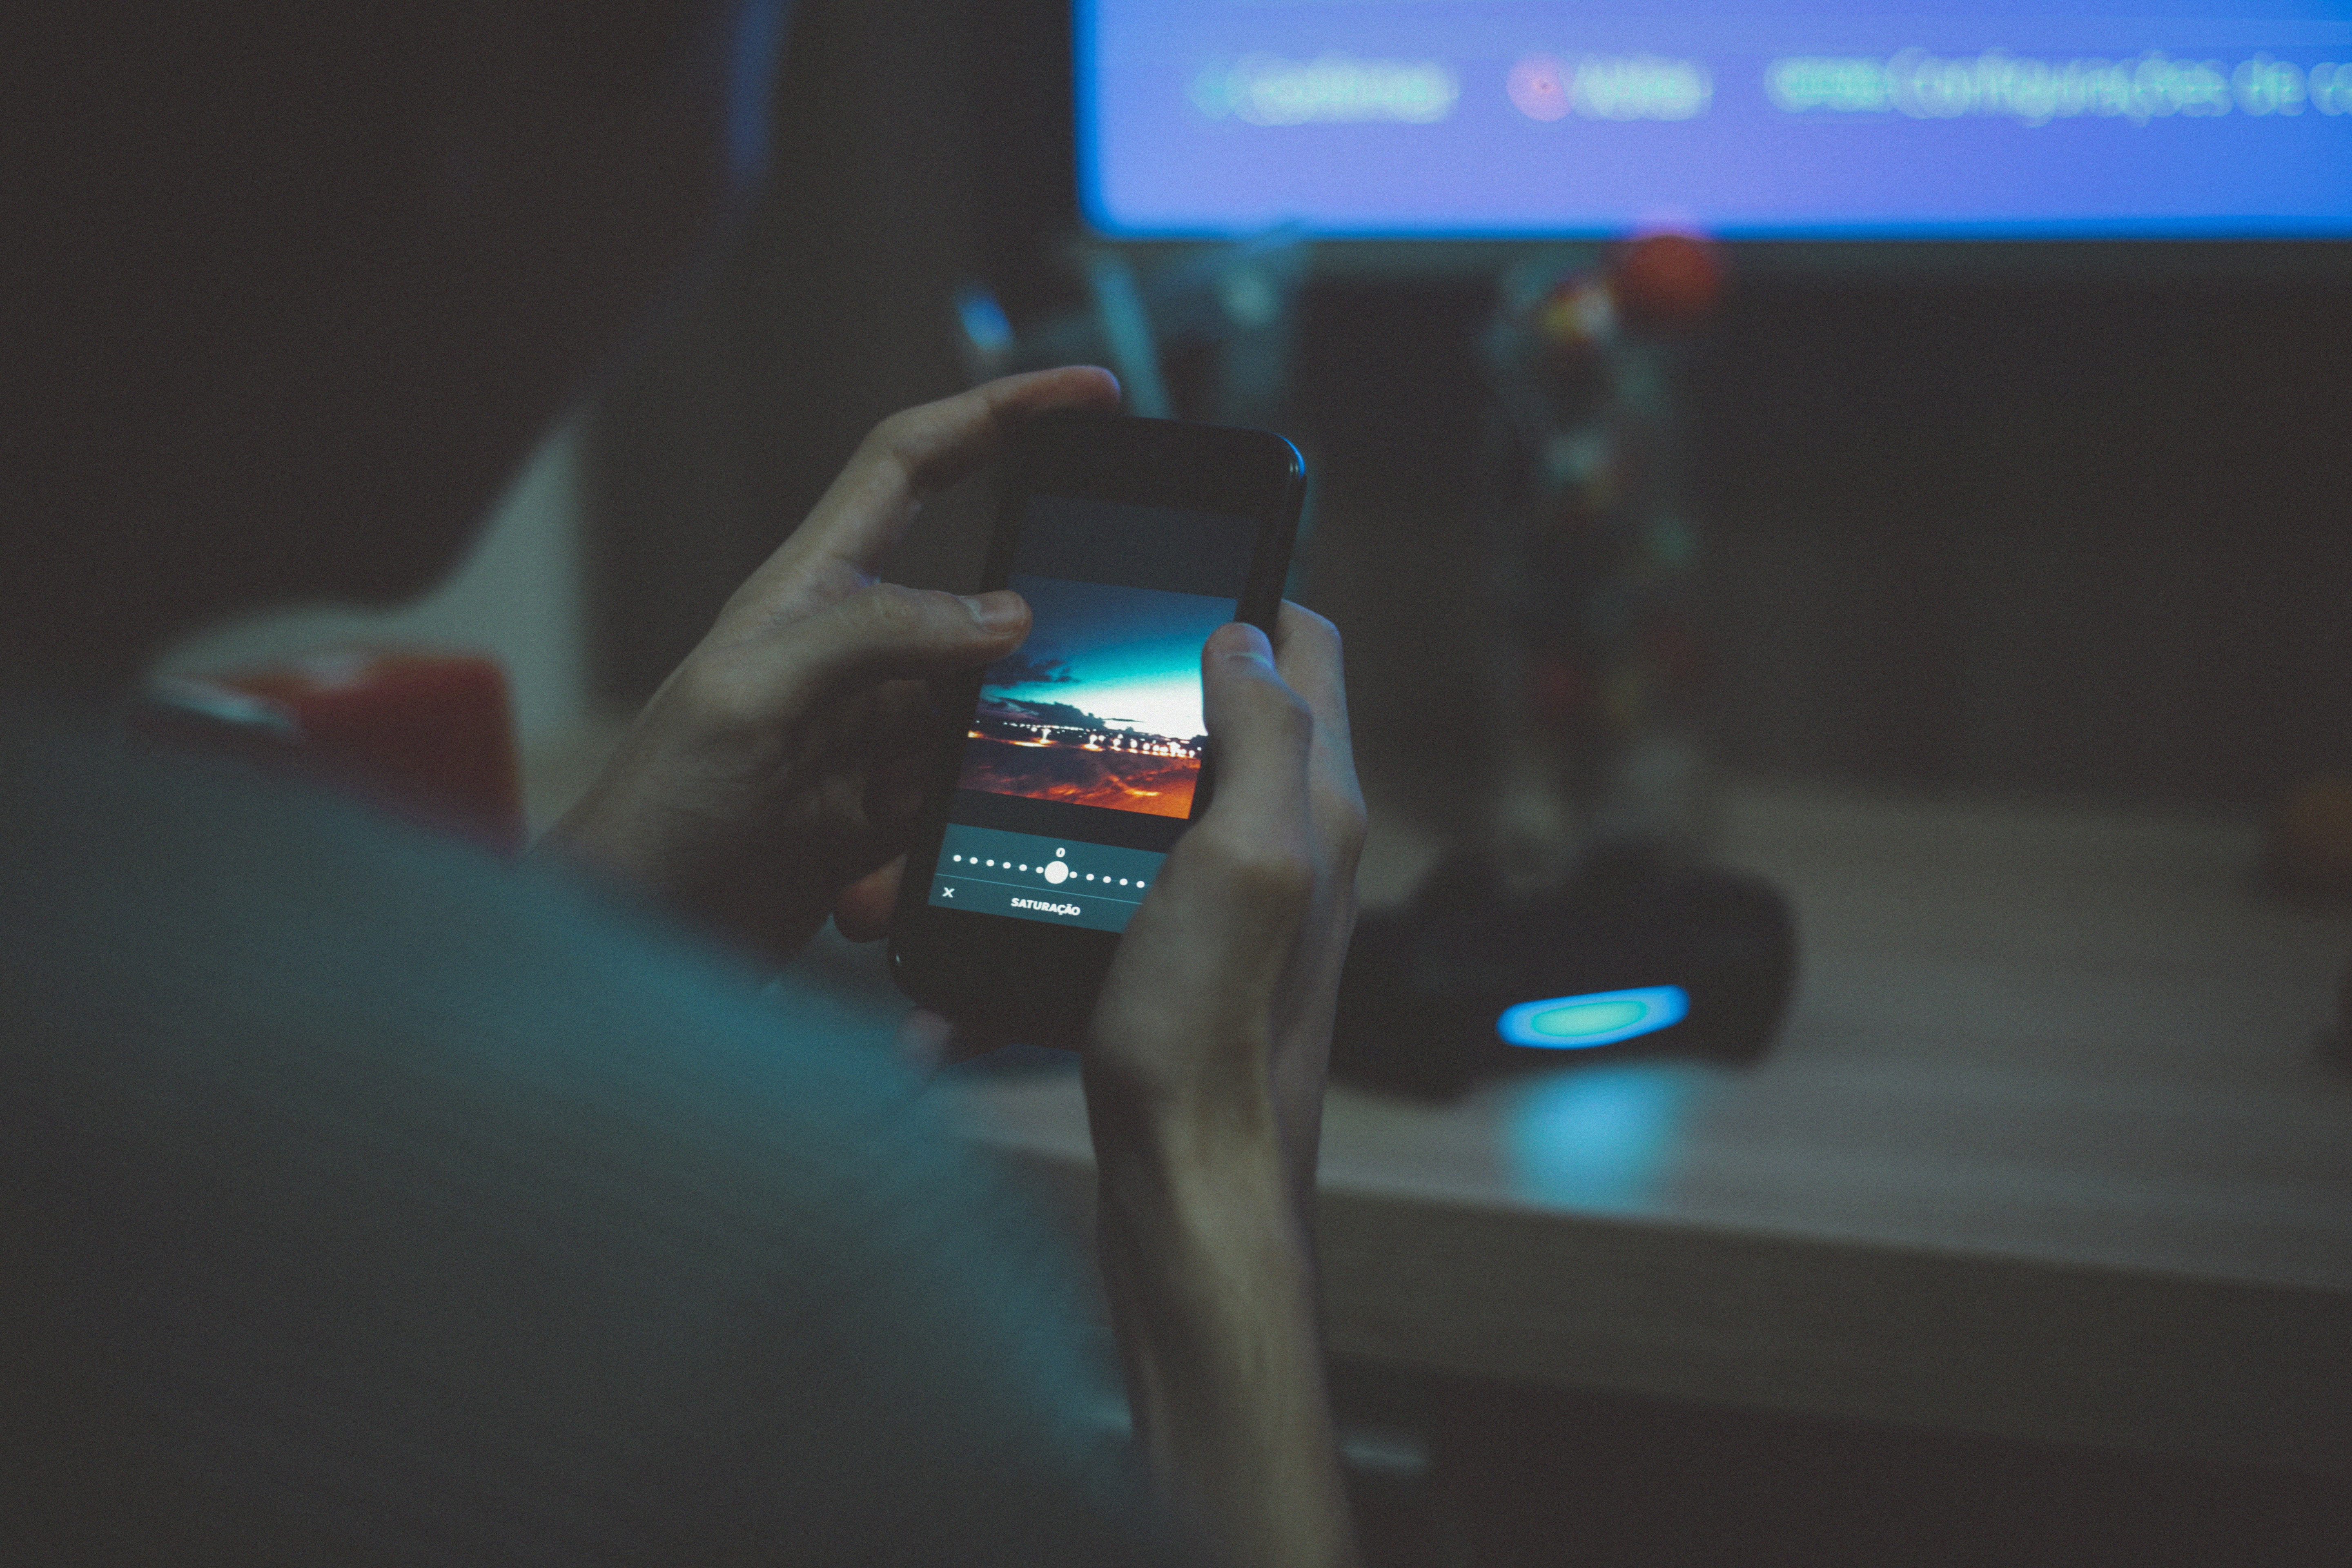
computer, screen, apple, table, person, light, blur, people, keyboard, technology, driving, travel, motion, internet, vehicle, action, telephone, business, side view, indoors, hands, performance, connection, access, adult, screenshot